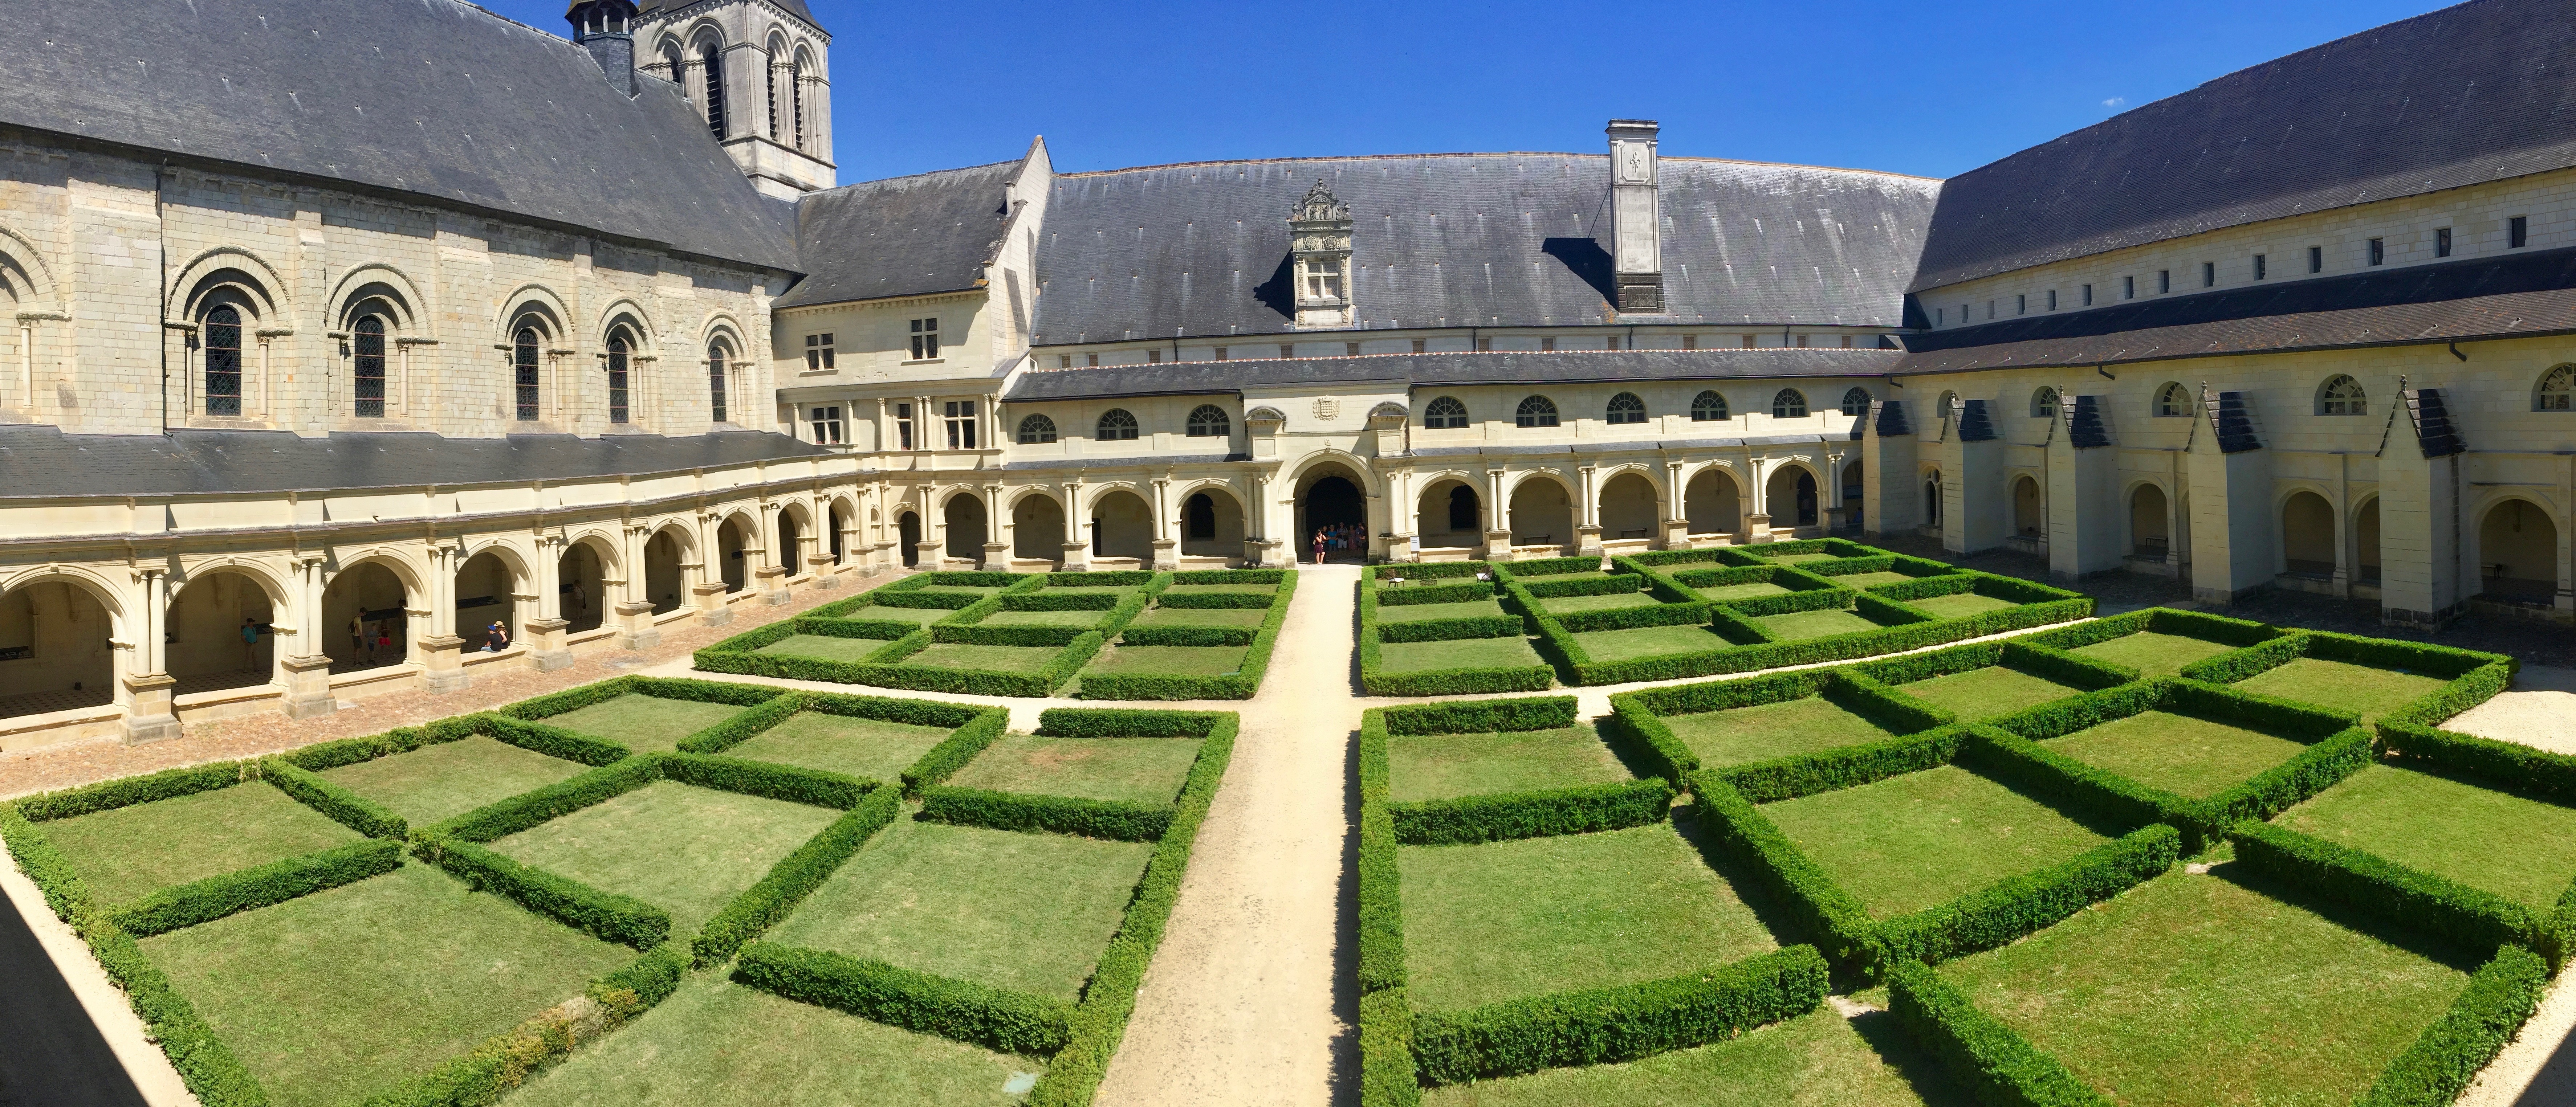
grass, building, chateau, palace, landmark, facade, garden, place of worship, medieval architecture, courtyard, monastery, abbey, heritage, cloister, estate, stately home, historic site, 11th century, fontevraud, national trust for places of historic interest or natural beauty